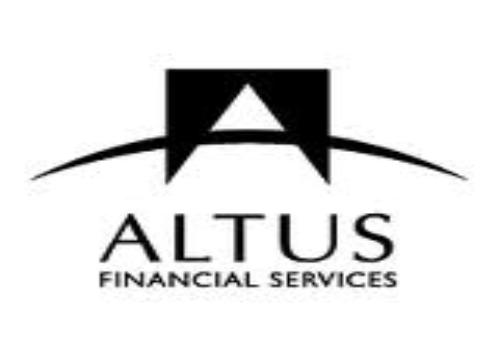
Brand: Altus
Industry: Others